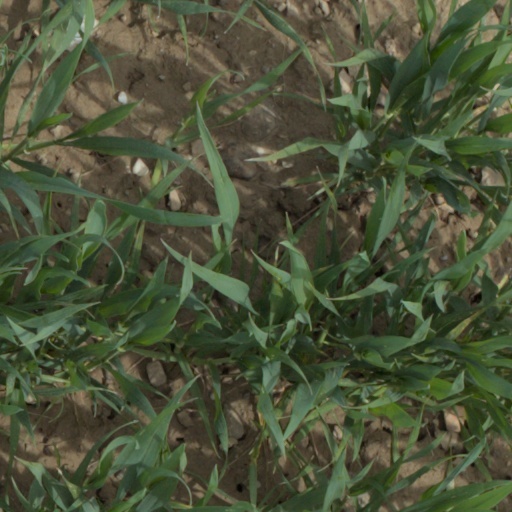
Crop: wheat